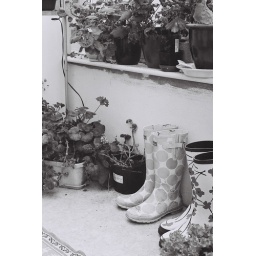
My mother in laws house in england, in the sunroom. There is always wellies there from walking in the fields. I'll miss Cawsand.